Marija Petrović (chess player)

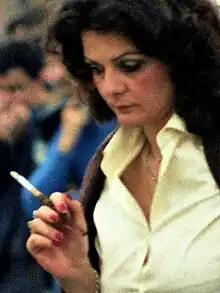
Petrović in 1984

Marija Petrović (born 29 August 1953) is a female chess player who has represented both Yugoslavia and Serbia in international chess championships. She represented Yugoslavia in international chess competitions from 1981 to 1992 until the breakup of Yugoslavia and then went on to represent Serbia at the international level from 1992 until her retirement in 2016. She achieved the Woman International Master title in 1981. Marija is also a two time national champion for Yugoslavia in 1983 and 1984 in the Yugoslav Chess Championship. She won her first Yugoslav Chess Championship national title jointly with her fellow counterpart Suzana Maksimović. She also represented Yugoslavia at the Women's World Chess Championship 1988 and took part in two Olympiad events in 1984 and 1990.